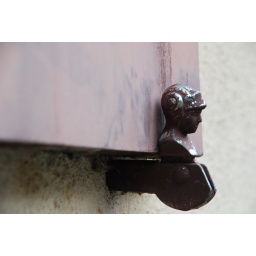
in the old parts of cities the wooden shutters of windows have little decorative heads on the claps to keep the shutter open